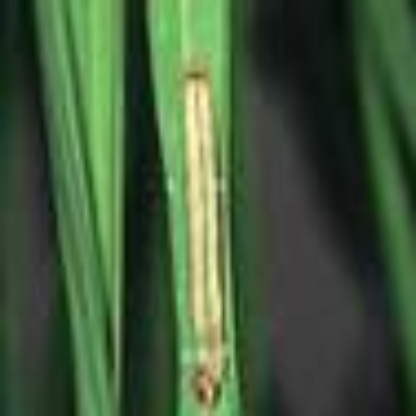
Nhãn: Sâu cuốn lá lớn ( Rice skipper)